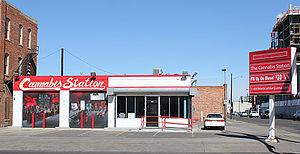
Aux États-Unis, la principale loi est le Controlled Substances Act de 1970, qui a remplacé le Marihuana Tax Act de 1937, déclaré anticonstitutionnel par la Cour suprême. Depuis 2012, en commençant par le Colorado, plusieurs dizaines d'états américains ont légalisé l'usage récréatif du Cannabis.